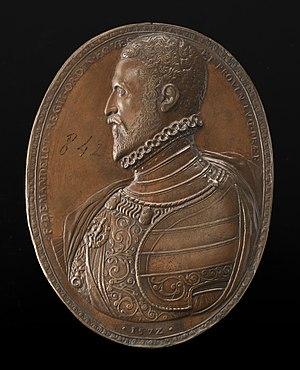
La bataille de Vire-Culs se déroule le 10 décembre 1587 près du village de Chuyer, dans la Loire, et oppose une petite armée protestante commandée par François de Châtillon à l'armée catholique de François de Mandelot, gouverneur de Lyon. Tactiquement indécise, cette bataille empêche néanmoins l'anéantissement de l'armée protestante par les troupes catholiques.